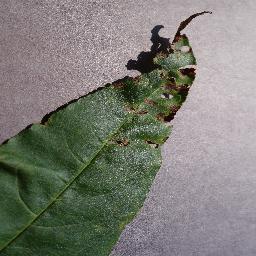
Label: Peach___Bacterial_spot